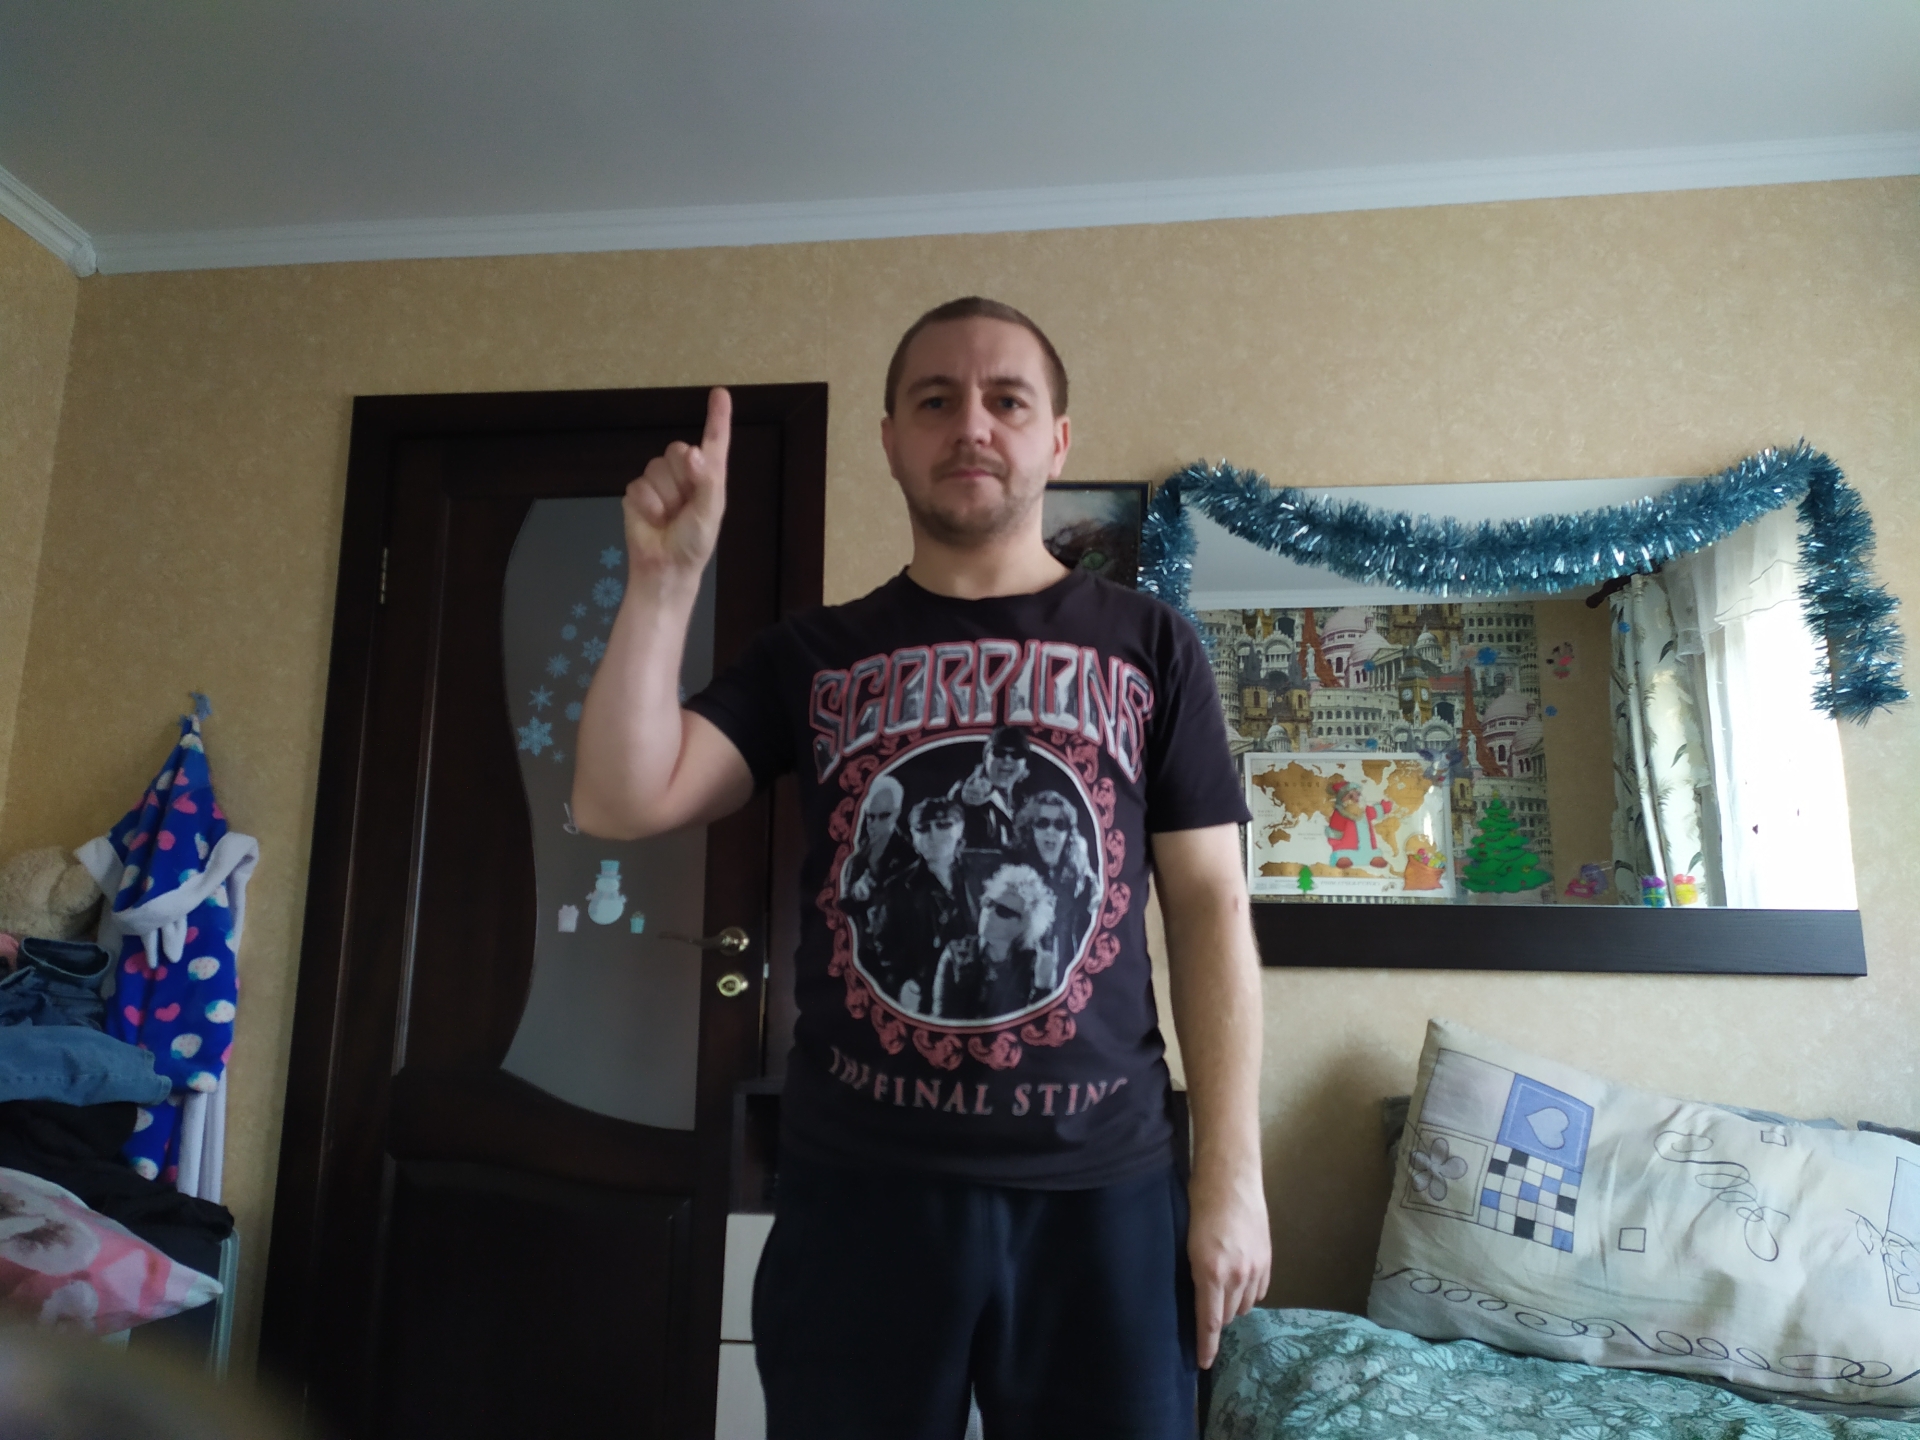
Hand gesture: one